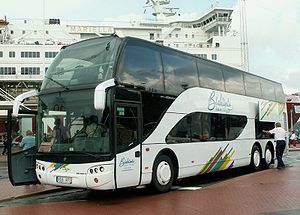
Scania / Billeder
Scania AB er en svensk fabrikant af lastbiler og busser.